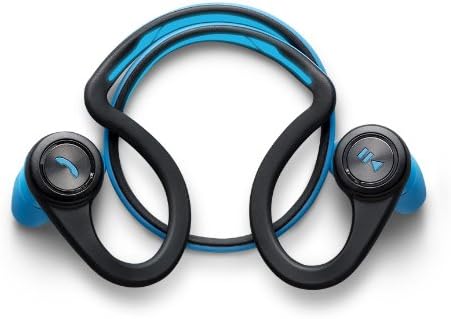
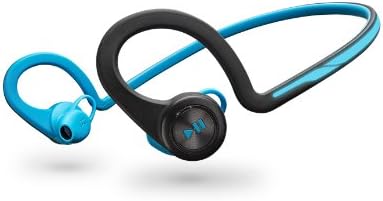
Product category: headphones
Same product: yes